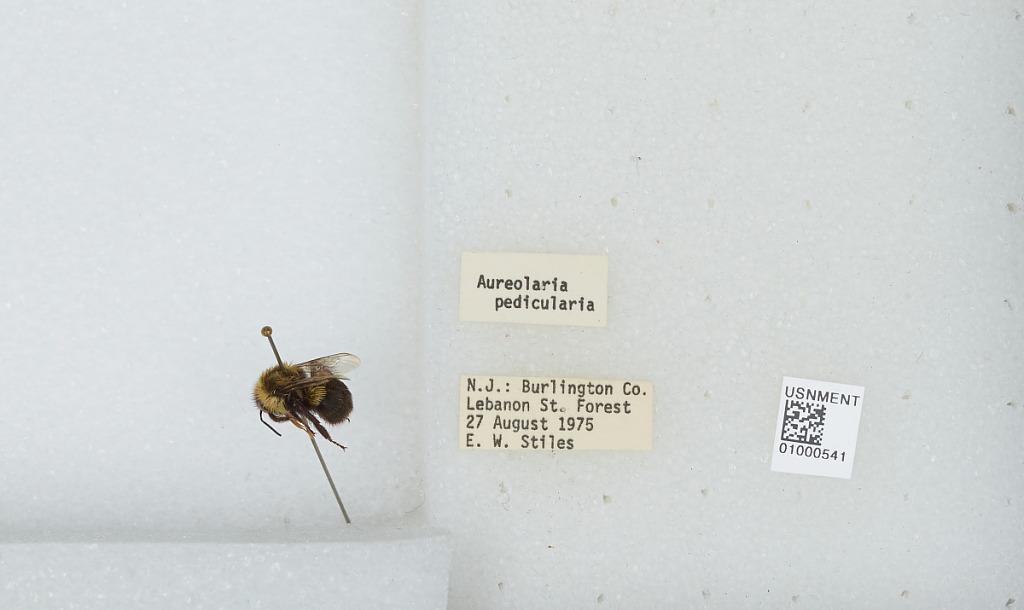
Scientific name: Bombus (Pyrobombus) impatiens Cresson
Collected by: E. Stiles
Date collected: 1975-8-27
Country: United States
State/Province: New Jersey
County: Burlington
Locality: Lebanon State Forest
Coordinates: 39.895, -74.575